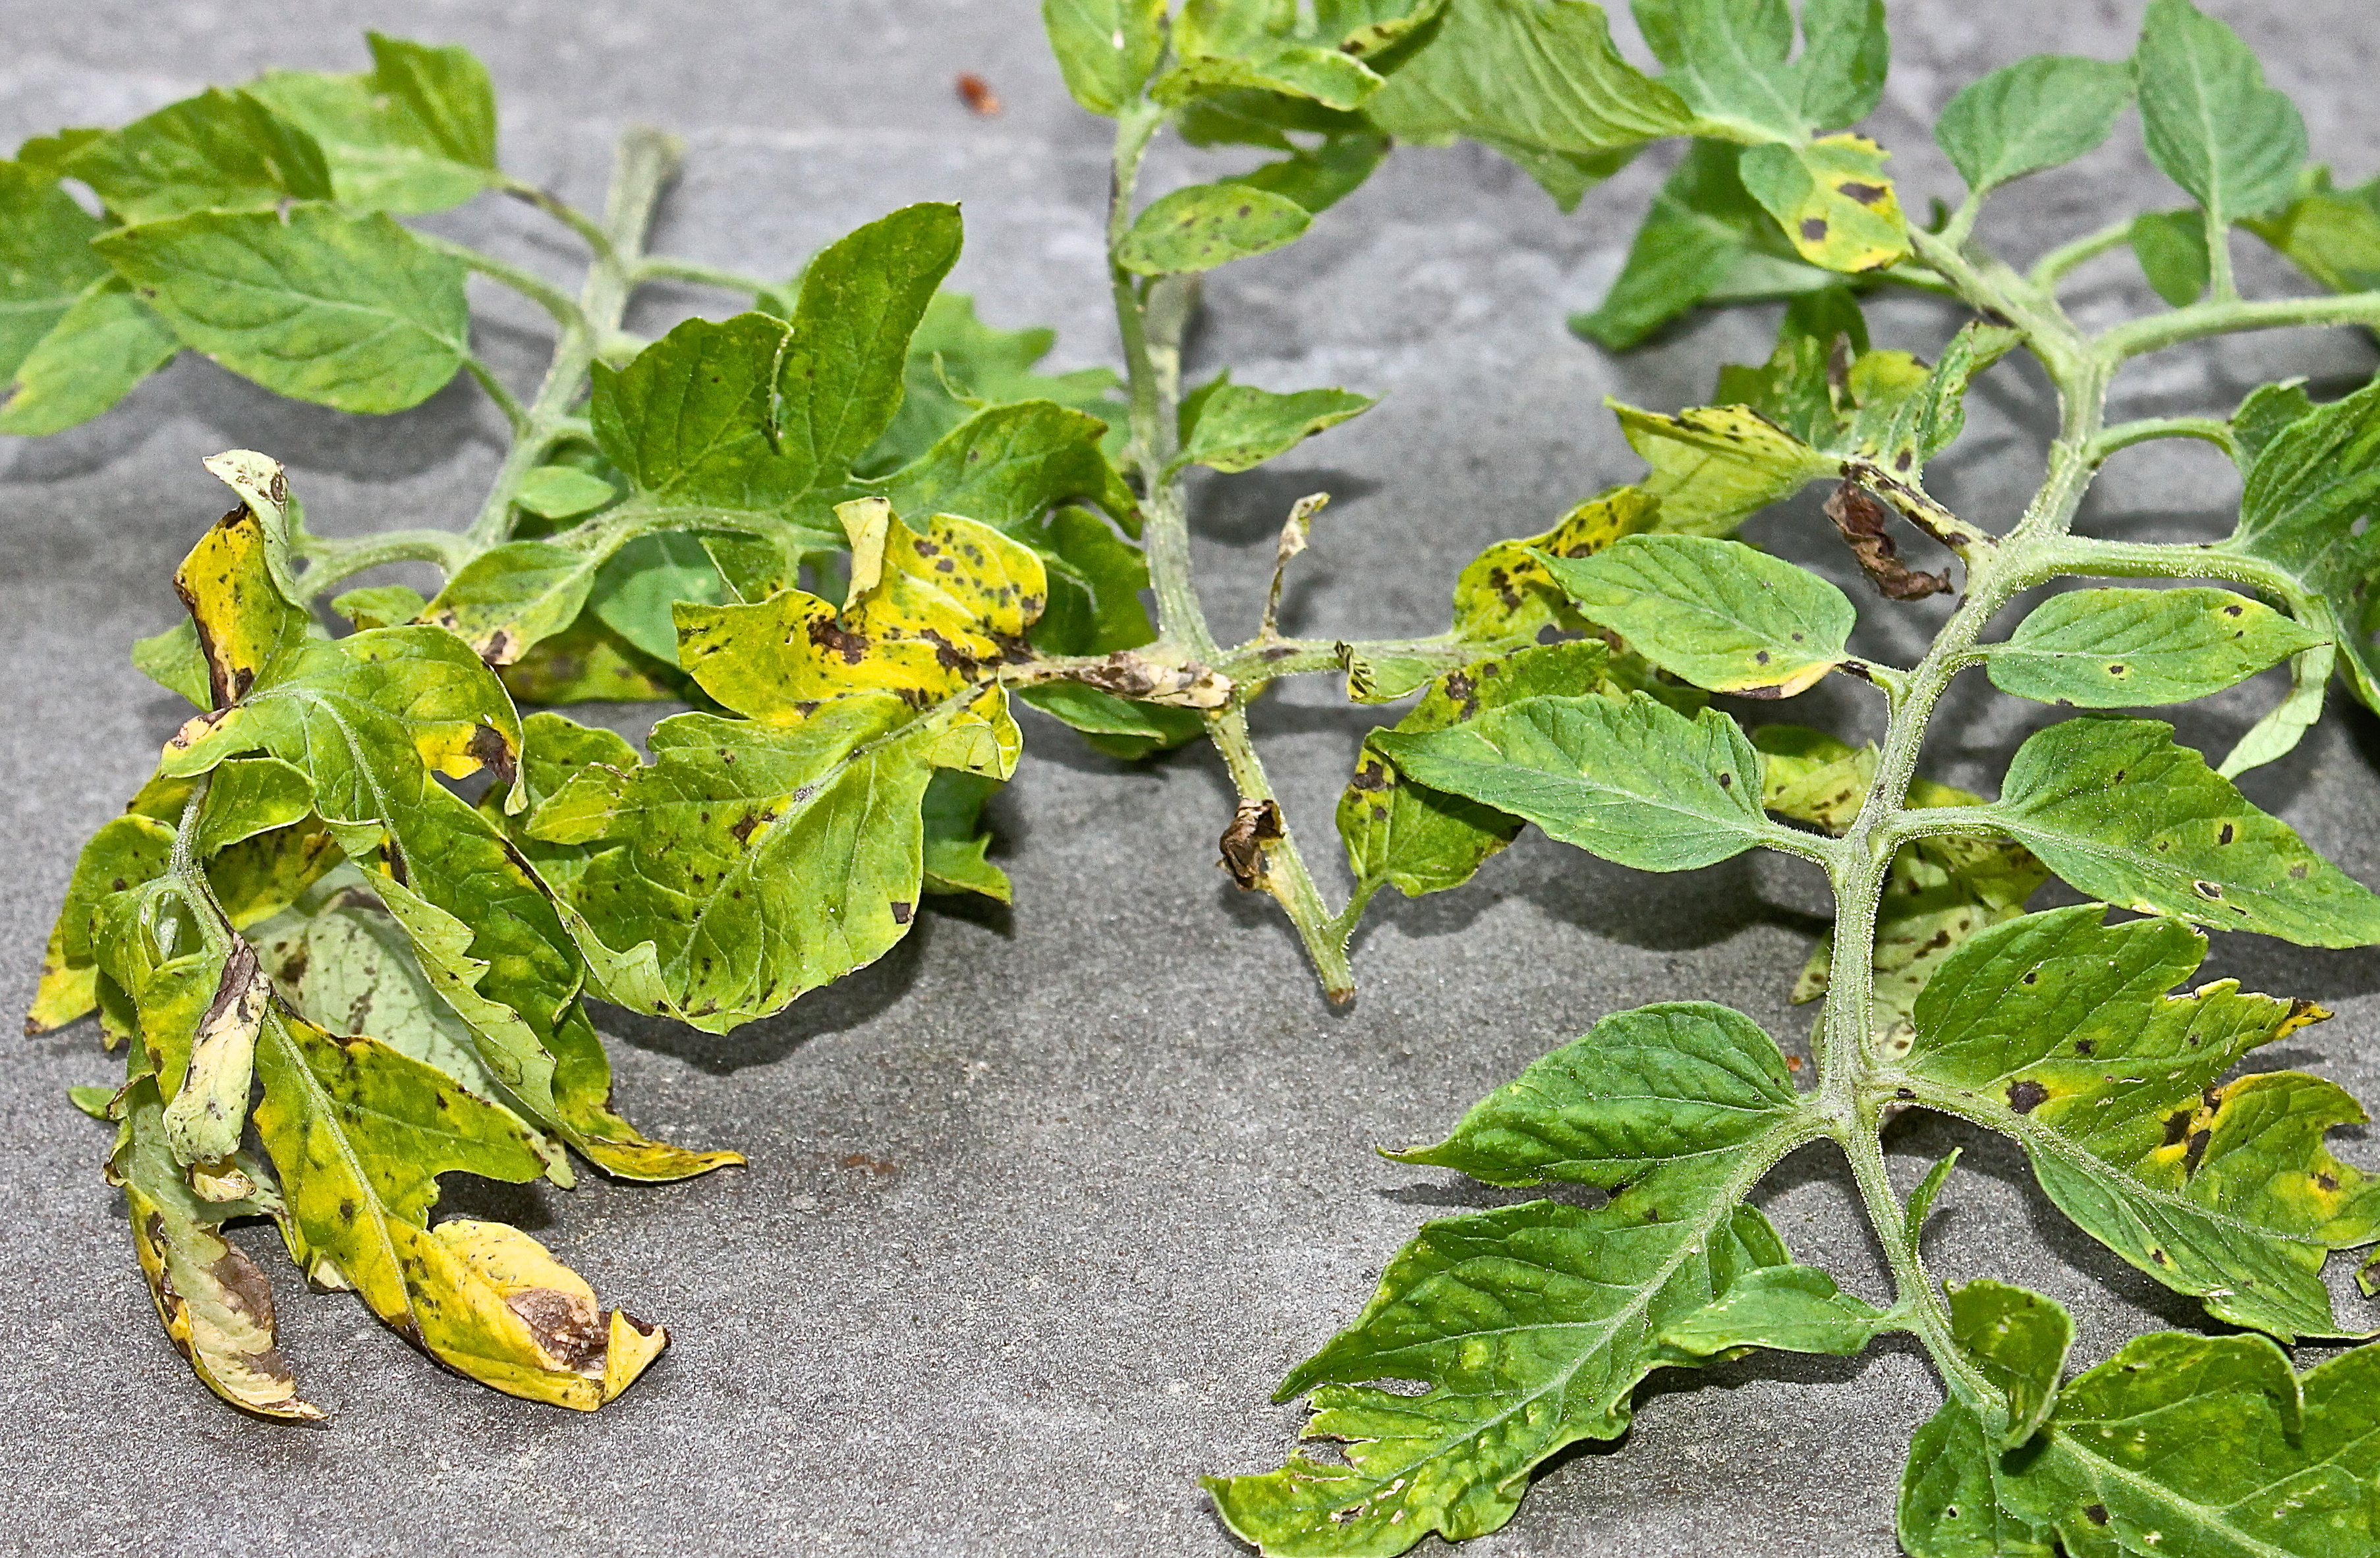
Labels: Tomato Septoria leaf spot, Tomato Septoria leaf spot, Tomato Septoria leaf spot, Tomato Septoria leaf spot